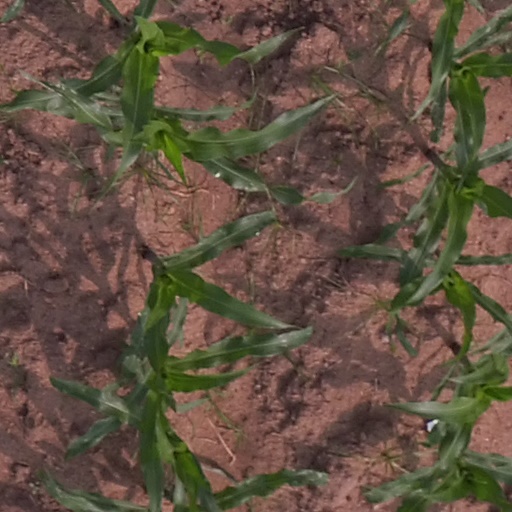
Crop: maize; corn